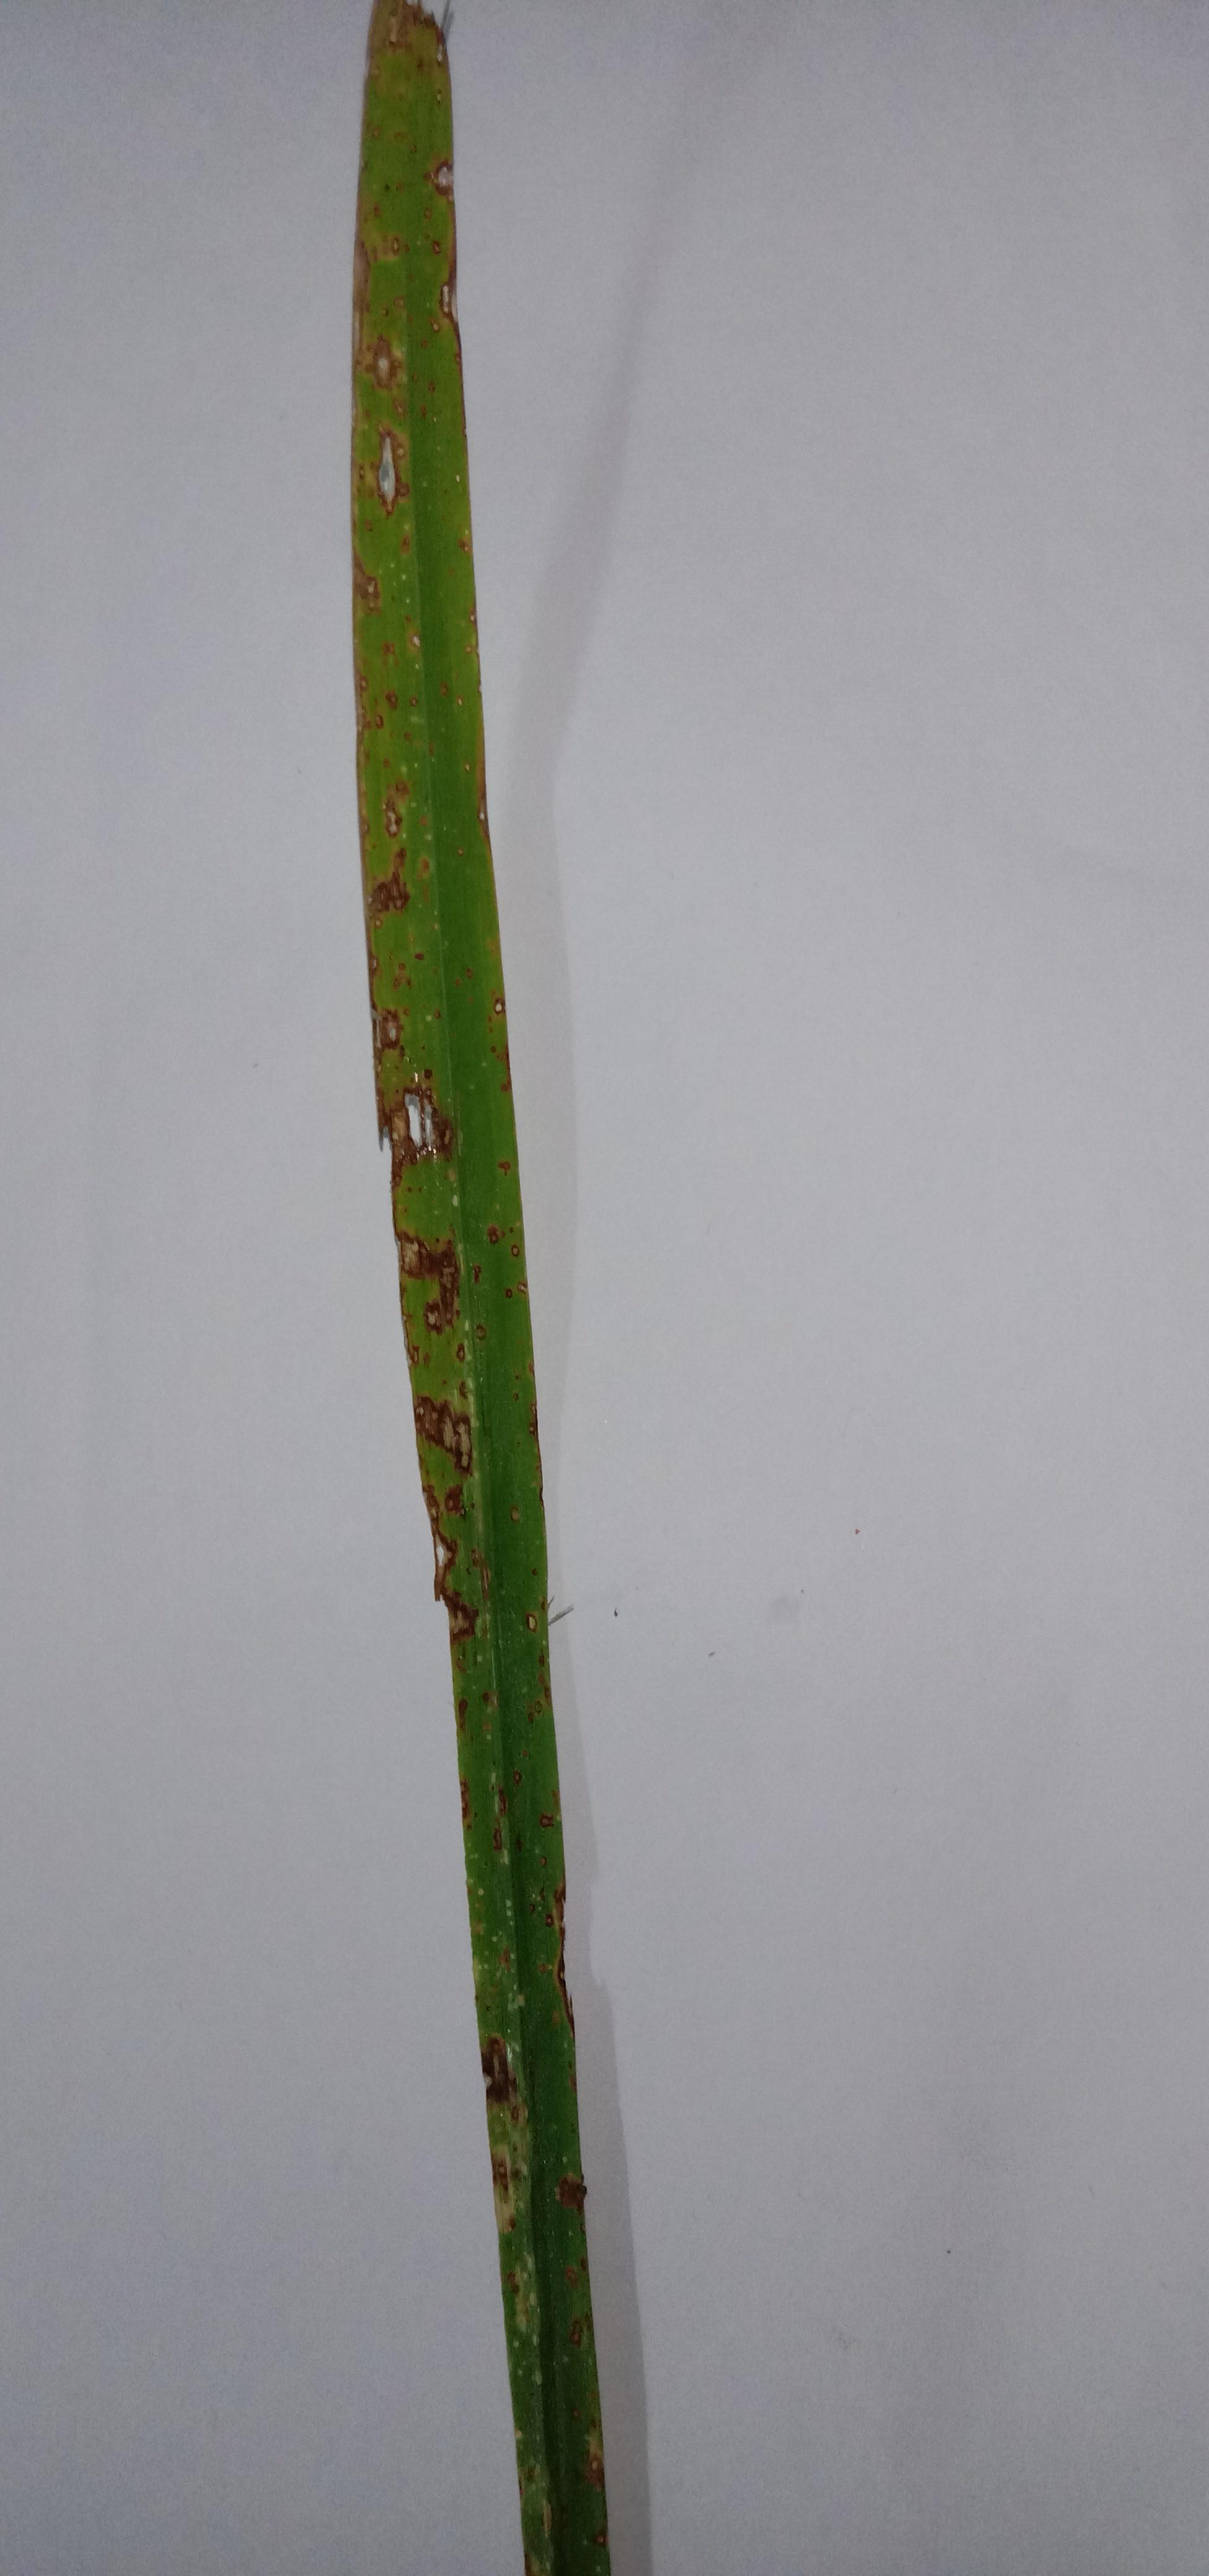
Label: Rice___Brown_Spot